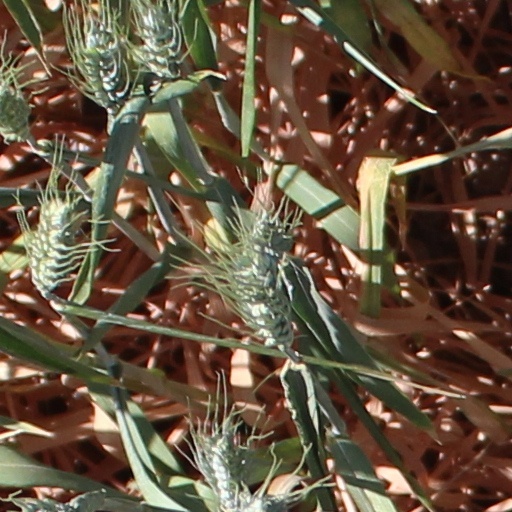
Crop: wheat